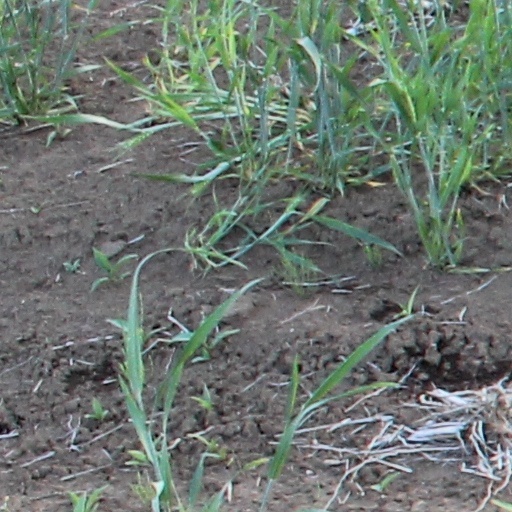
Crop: wheat